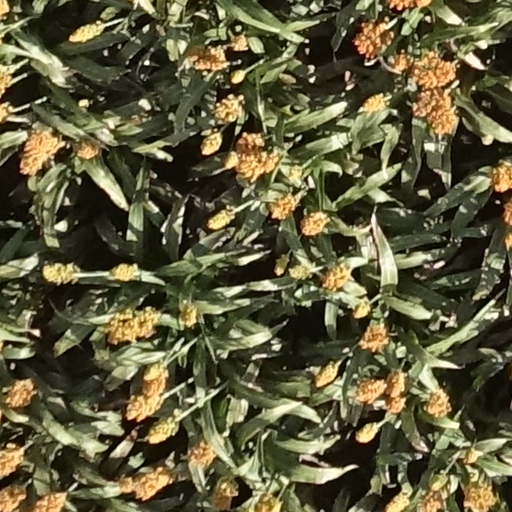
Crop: sorghum